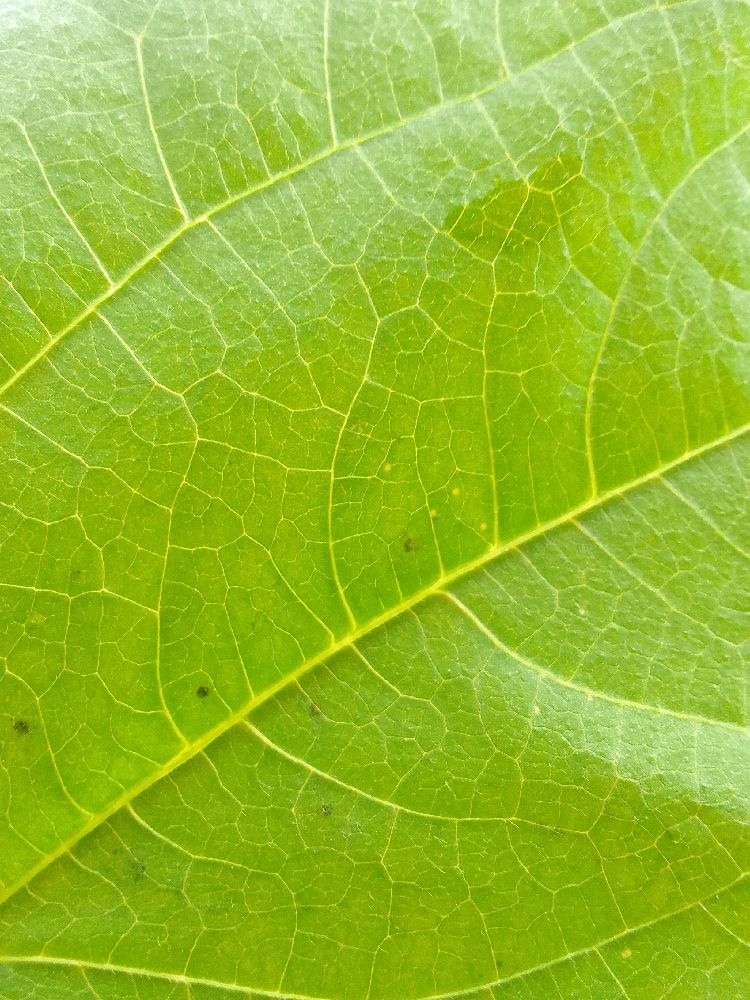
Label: healthy